Königsberg State and University Library

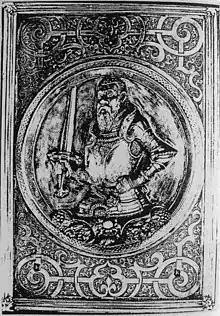
Depiction of Duke Albert of Prussia (1490–1568) on a silver cover

The most cherished part of the Chamber Library was the Silver Library ("Silberbibliothek"). Initially only two of Albert's volumes were bound with plates of embossed silver by silversmiths, but it expanded to twenty after the duke's second marriage in 1550 to Anna Marie of Brunswick-Lüneburg. Besides the splendid Lutheran Bible by Cornelius Vorwend of Nuremberg, there were also three works by Paul Hoffmann, six by Gerhard Lenz, and five by Hieronymus Kösler, the latter three all being from Königsberg.